Ricardian (Richard III)

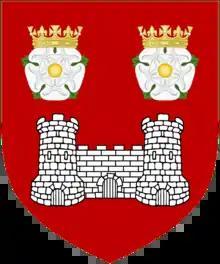
The arms of the society, granted in 1989

The Richard III Society was founded in 1924 by Liverpool surgeon Samuel Saxon Barton (1892-1957) as The Fellowship of the White Boar, Richard's badge and a symbol of the Yorkist army in the Wars of the Roses. Its membership was originally a small group of interested amateur historians whose aim was to bring about a re-assessment of the reputation of Richard III.